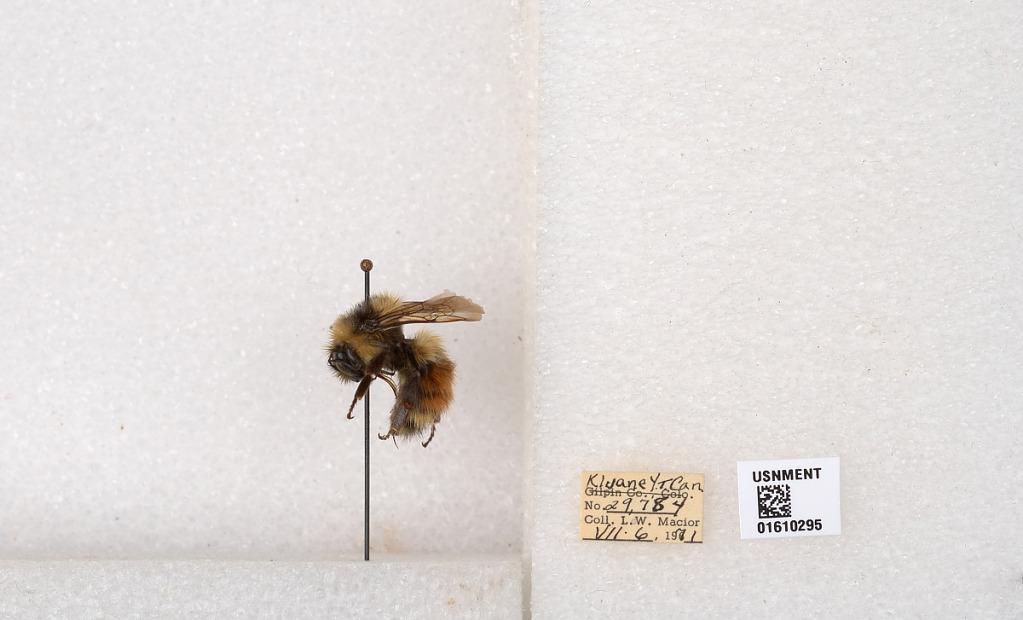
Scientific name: Bombus (Pyrobombus) sylvicola Kirby
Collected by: L. Macior
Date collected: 1971-7-6
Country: Canada
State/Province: Yukon Territory
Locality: Kluane National Park and Reserve
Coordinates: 60.7493, -139.504